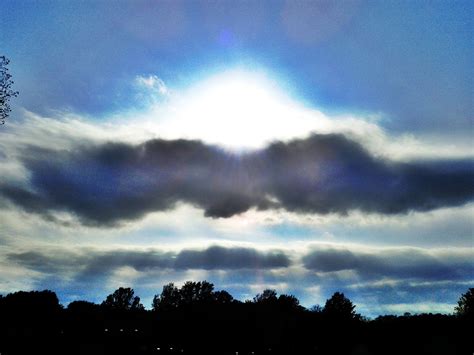
Weather: cloudy or overcast